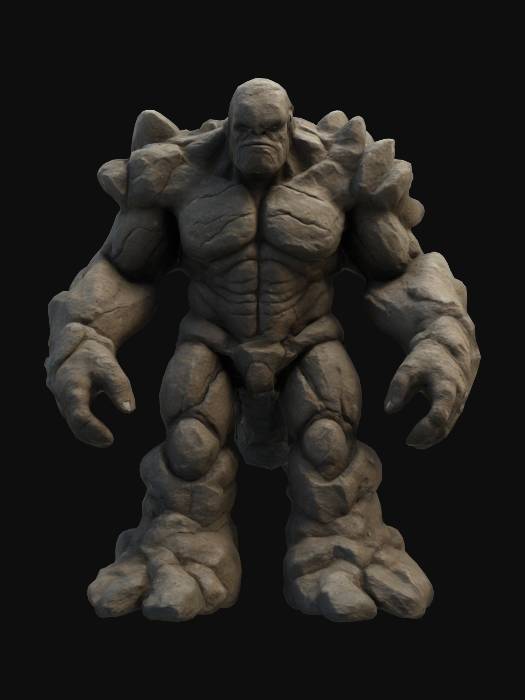
미적 점수 (1~10점): 4